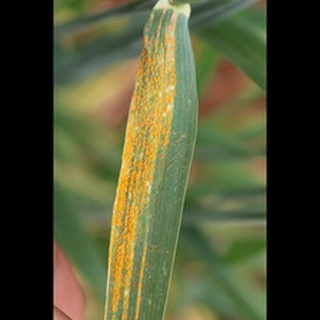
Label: wheat_black_rust